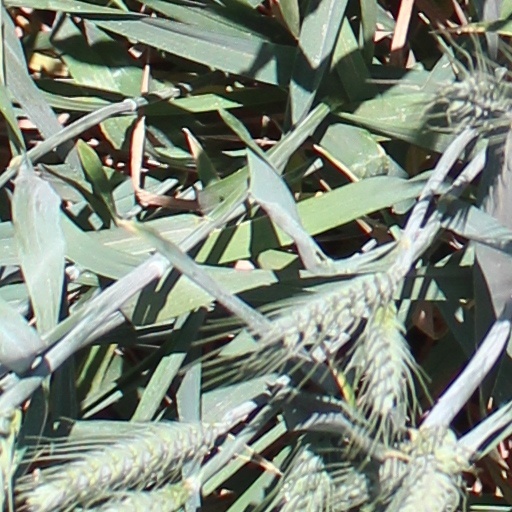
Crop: wheat